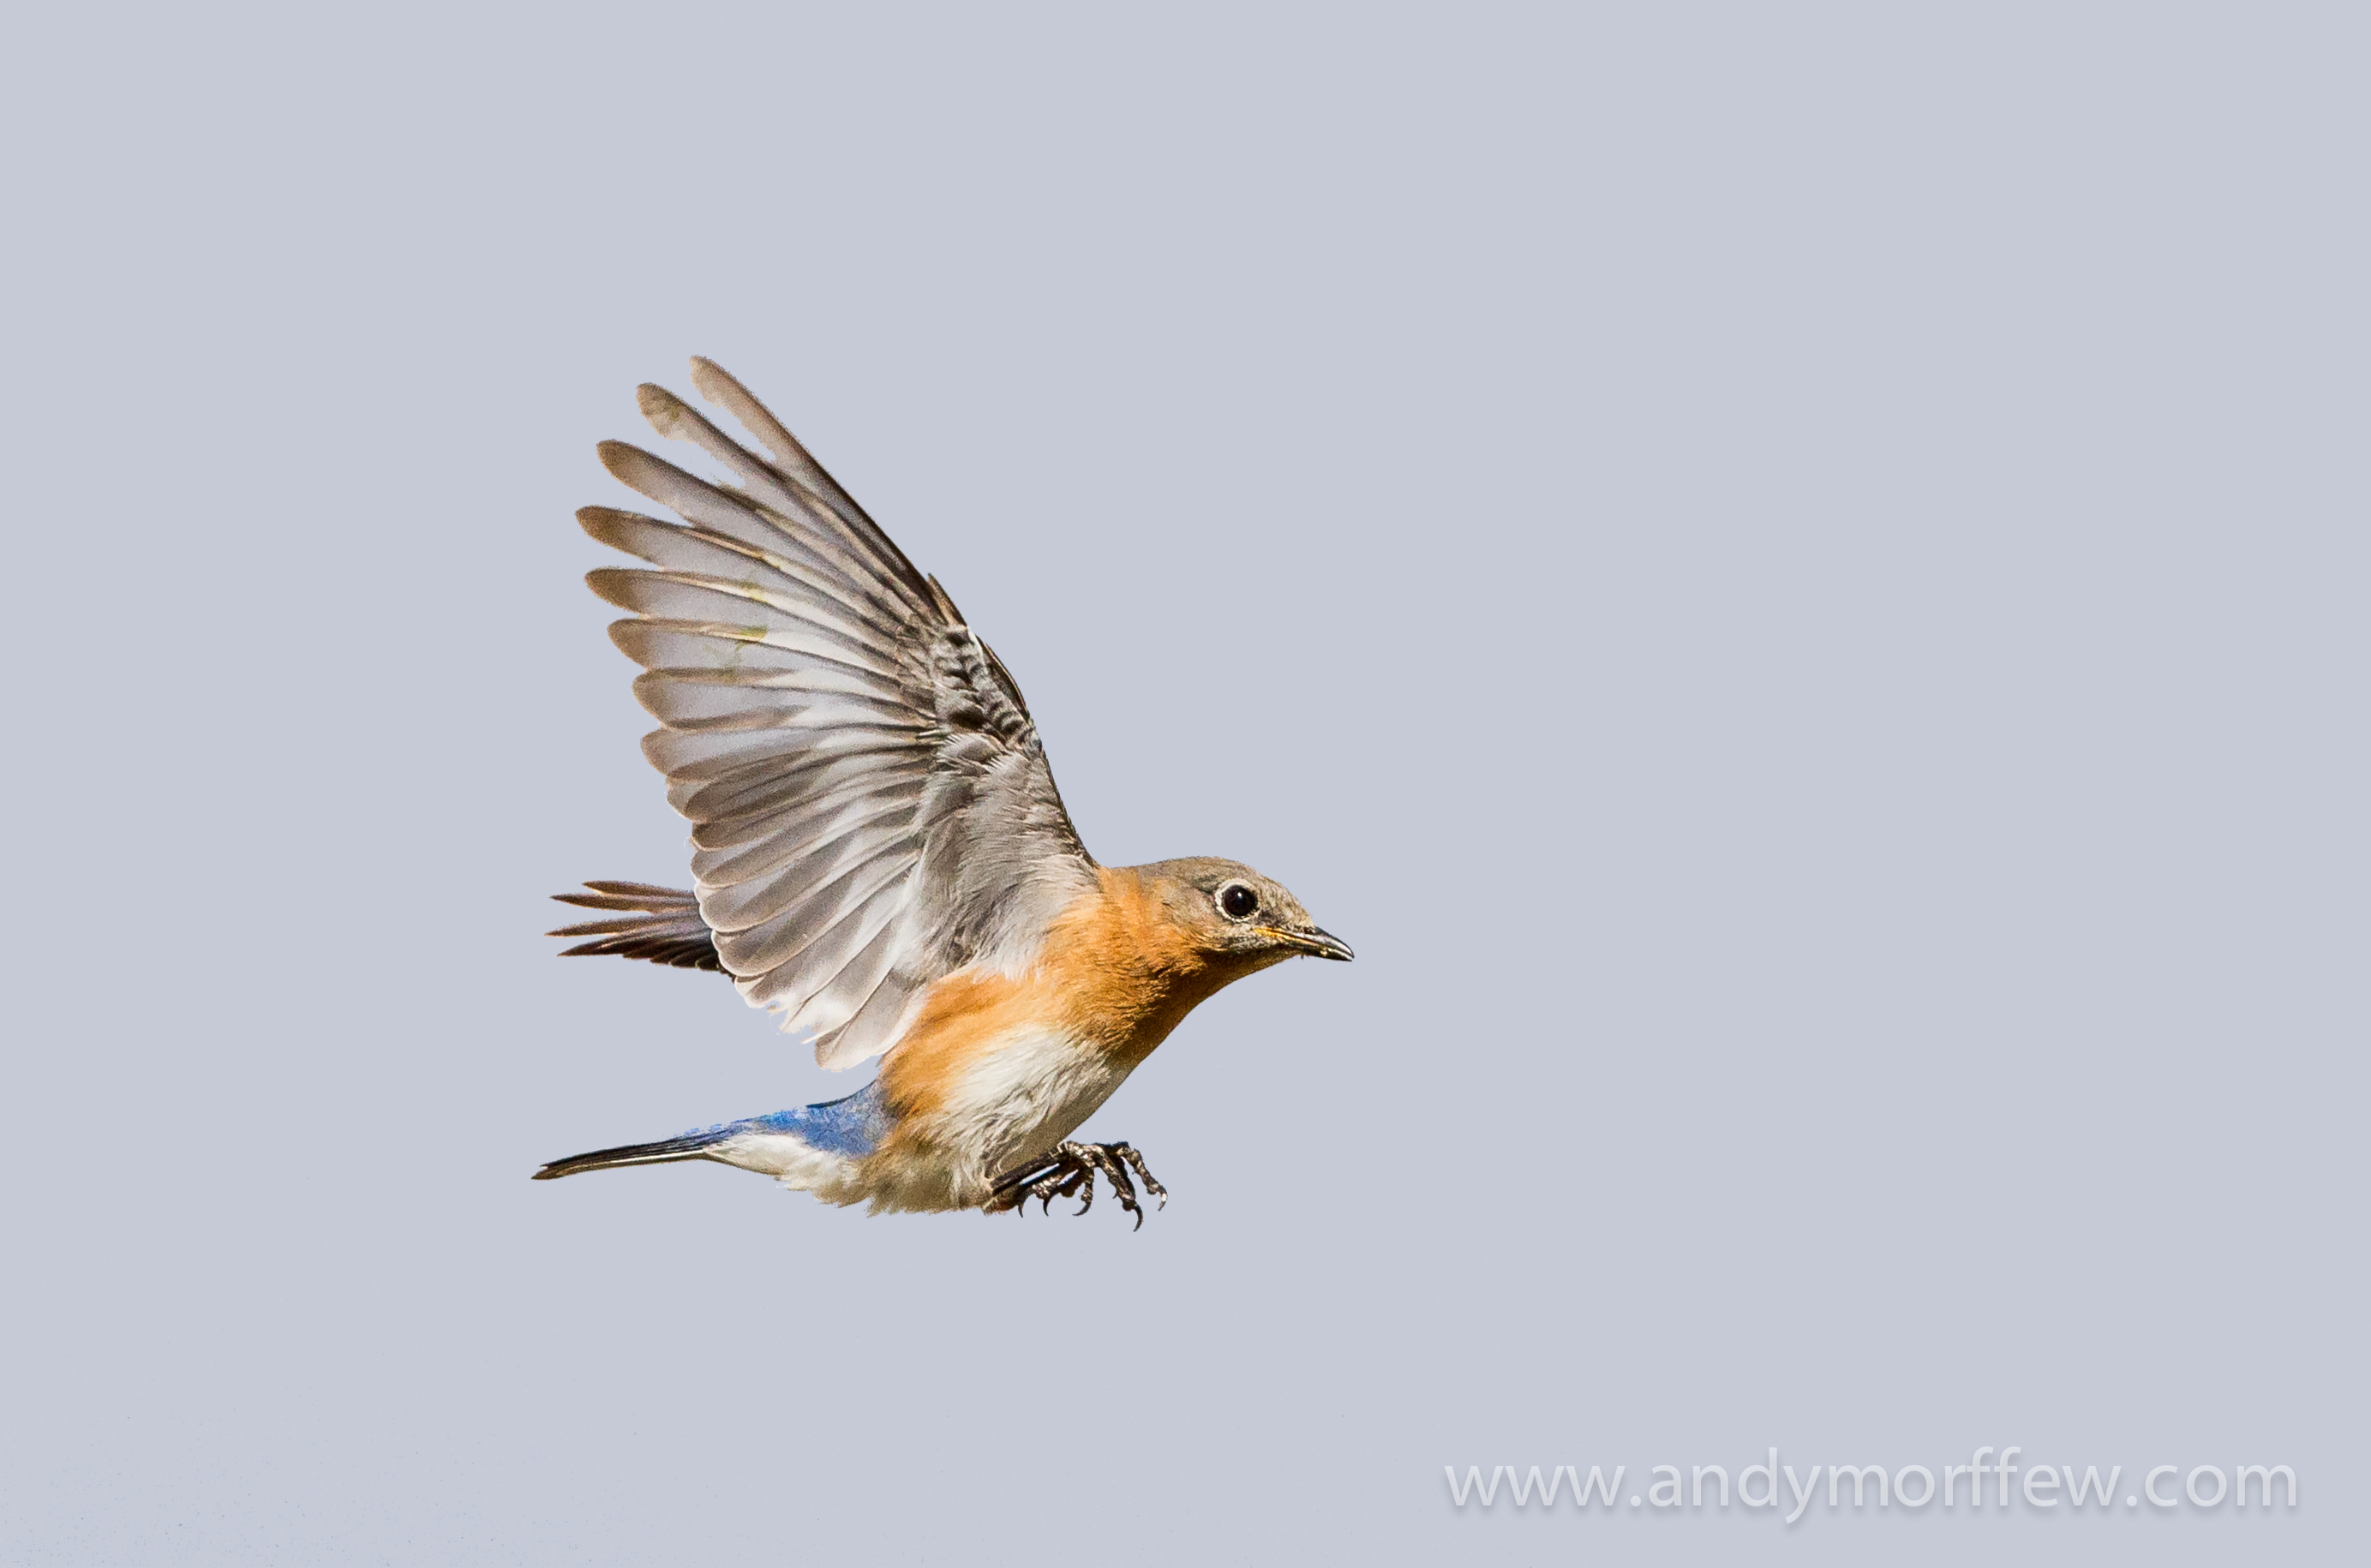
branch, bird, wing, beak, fauna, vertebrate, sparrow, finch, perching bird, accipitriformes